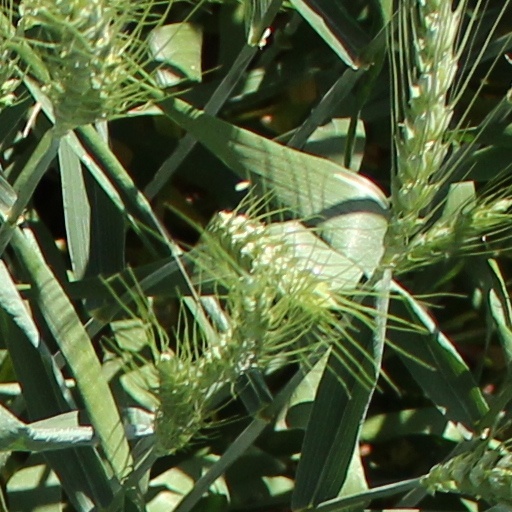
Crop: wheat